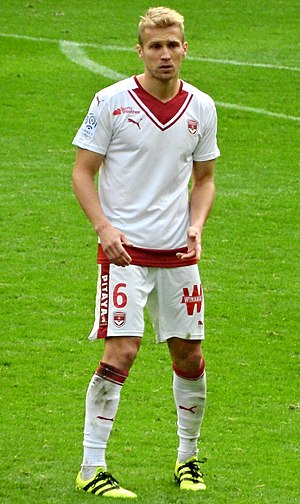
Igor Lewczuk
Igor Lewczuk er en polsk fodboldspiller, der spiller som forsvarsspiller i FC Girondins de Bordeaux.